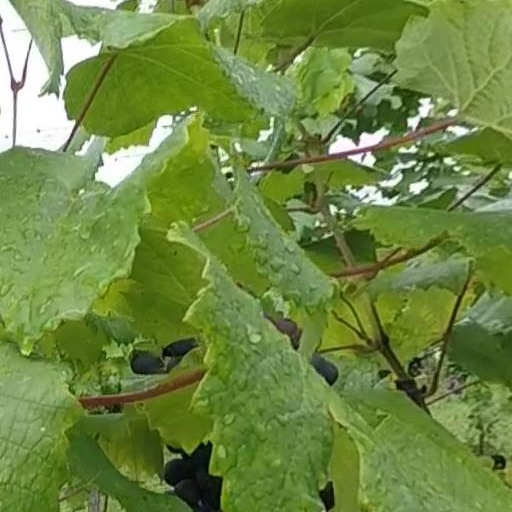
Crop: grape